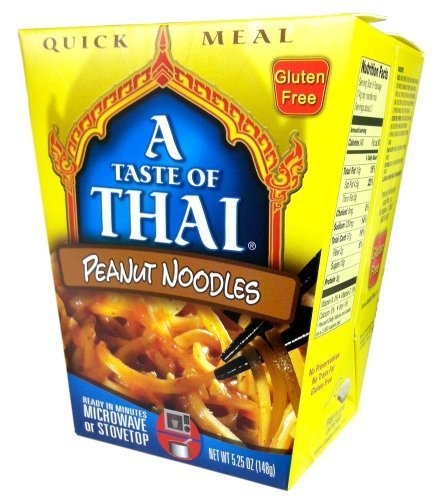
Item Name: A Taste of Thai PEANUT NOODLES Gluten-Free Quick Meal 5.25oz (2 Pack) by A Taste of Thai
Value: 10.5
Unit: Fl Oz

Price: 28.955